Thomas Staniforth

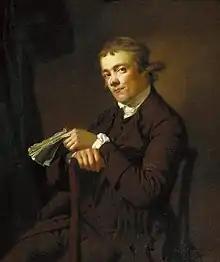
Thomas Staniforth of Darnall, painted in 1769 by Joseph Wright of Derby

Thomas Staniforth (1735–1803) was an English slave-trader, merchant and politician. He was originally from Sheffield, but spent most of his life in Liverpool.